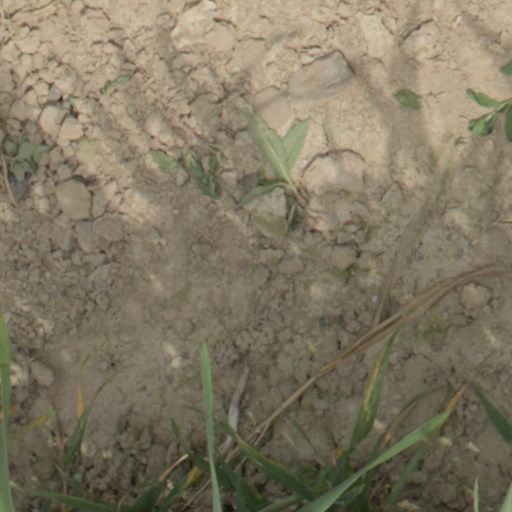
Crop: wheat